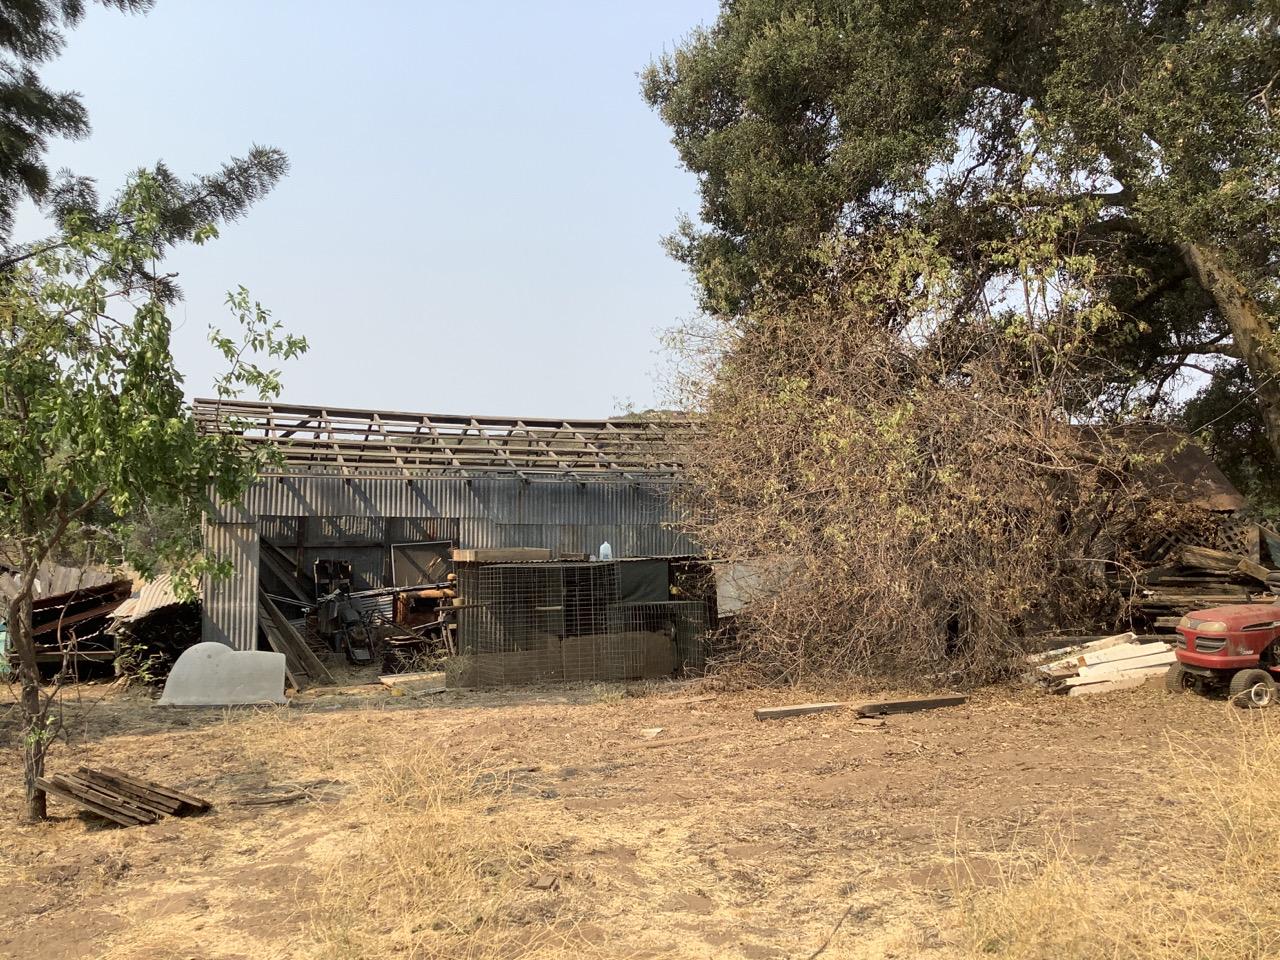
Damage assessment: no_damage